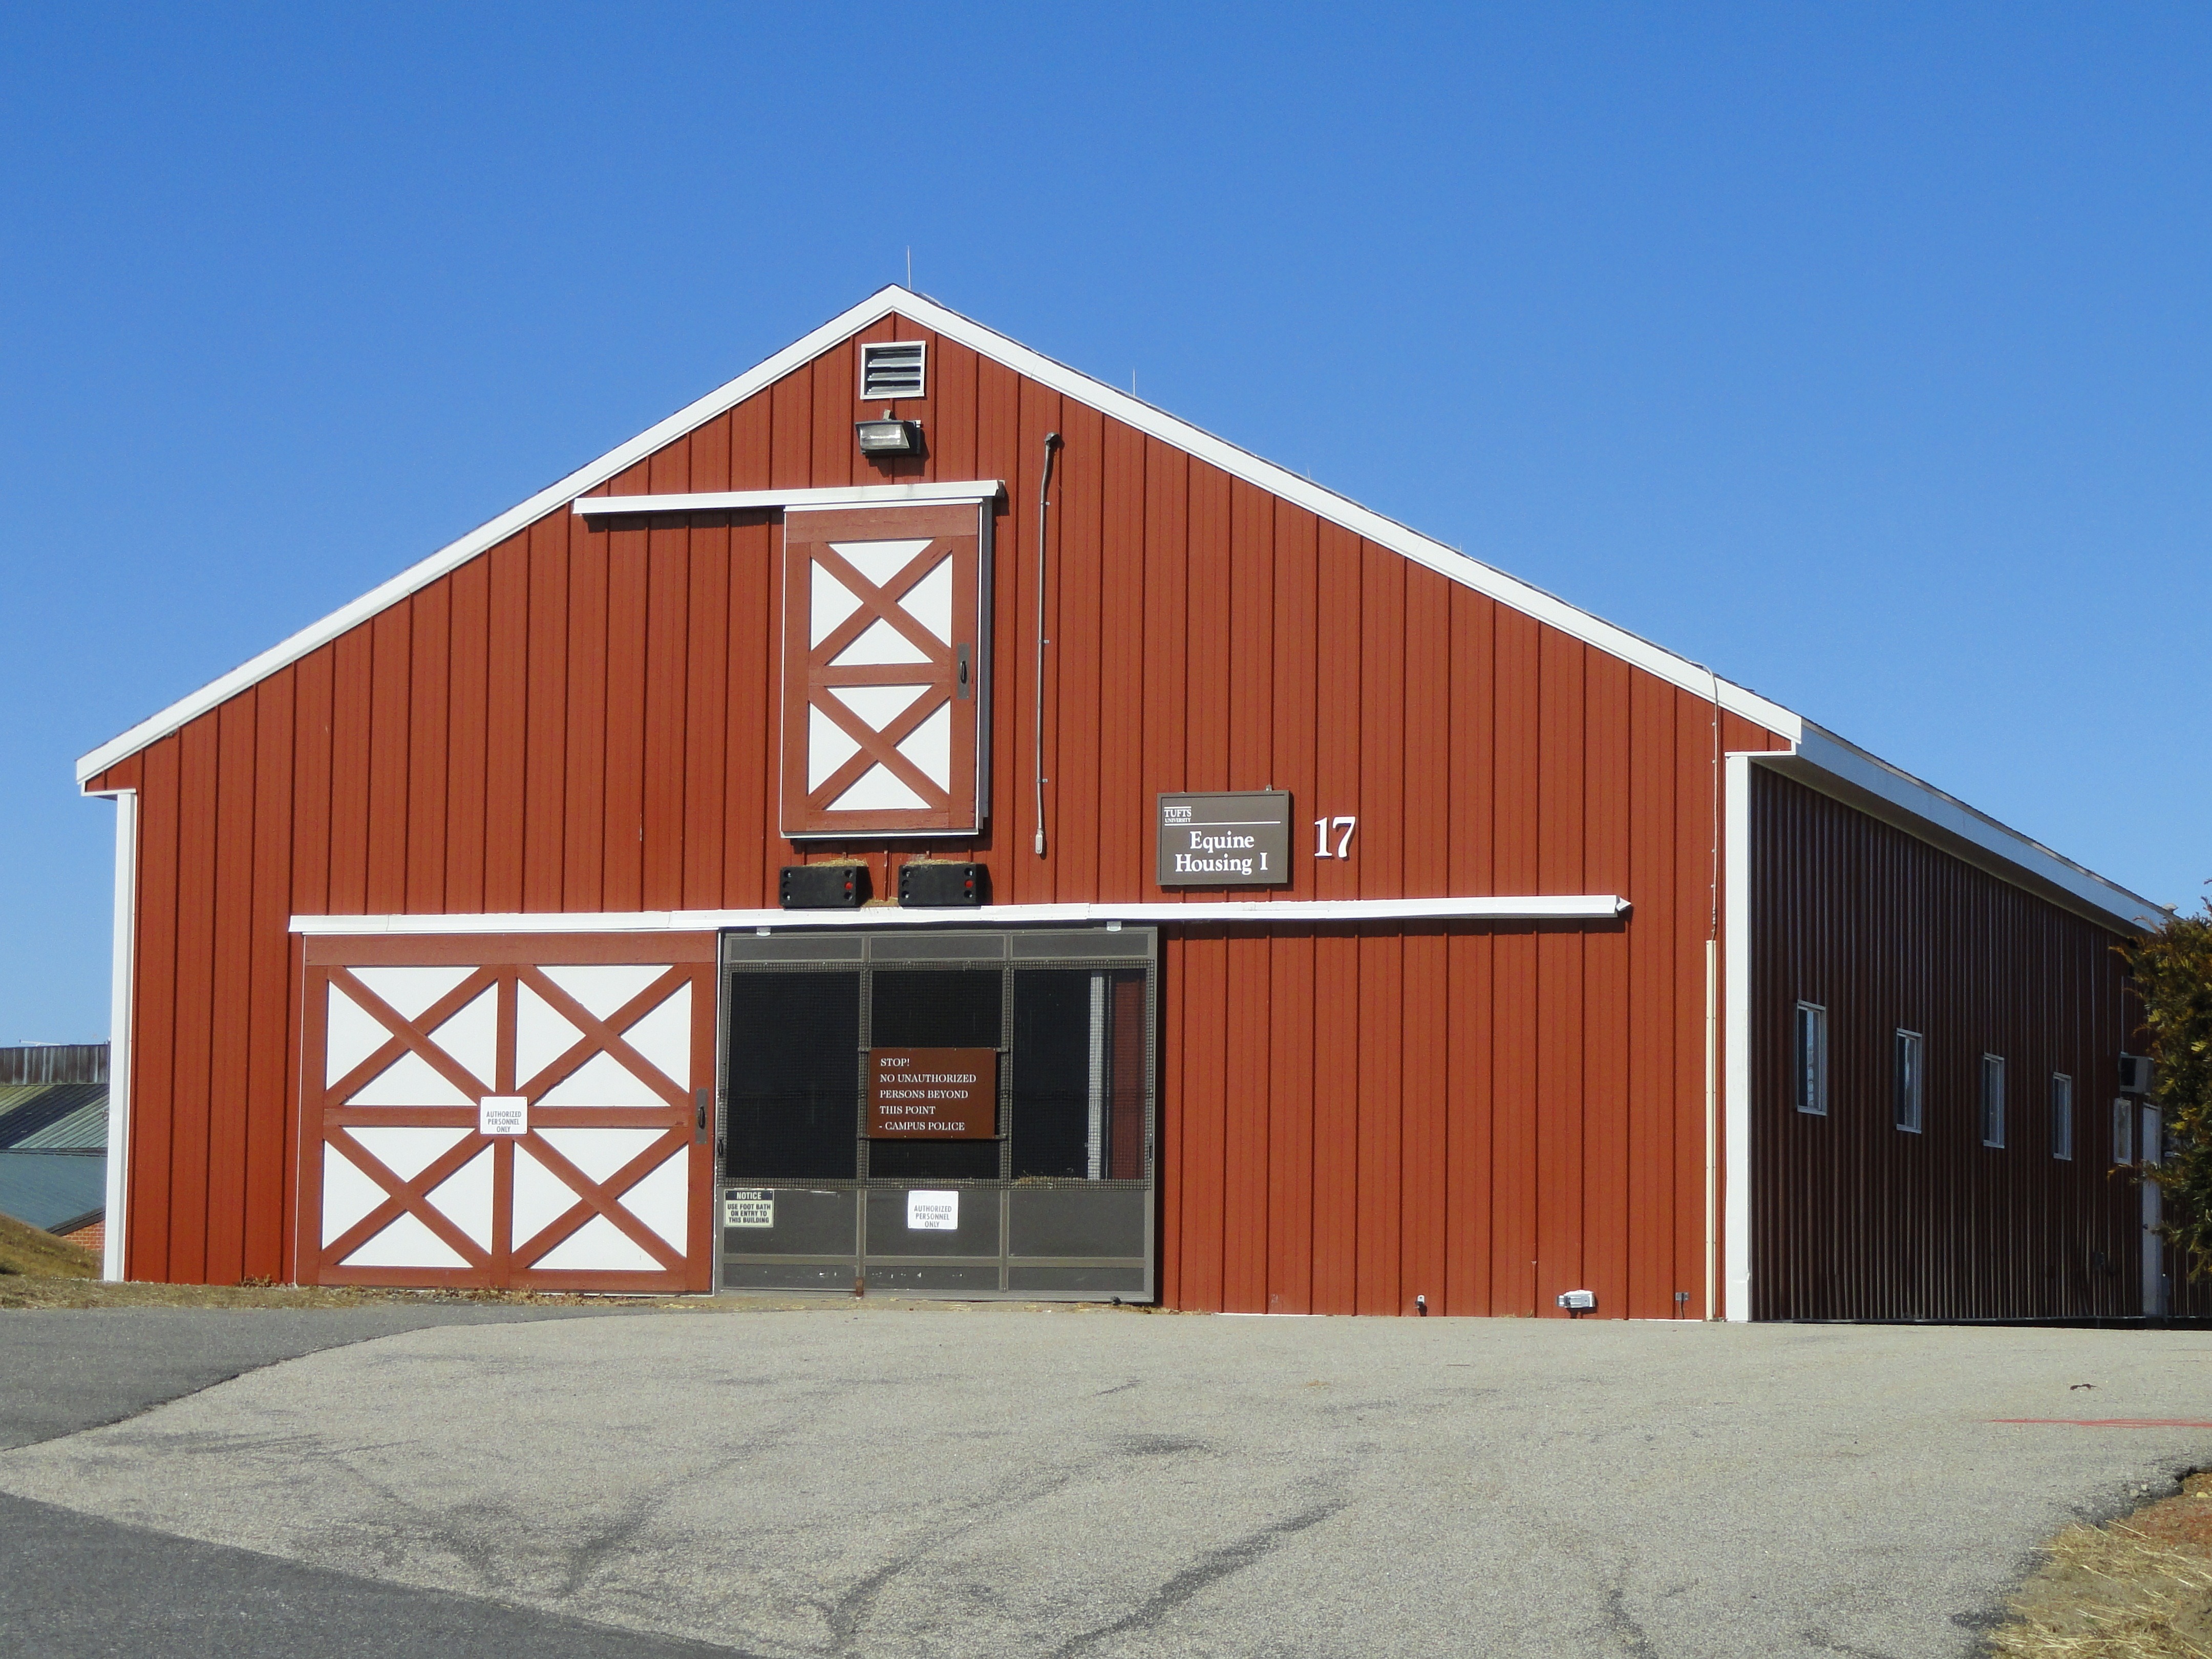
building, barn, shed, summer, spring, hall, facade, outside, school, commercial building, college, massachusetts, real estate, veterinary medicine, tufts university, equine housing